History of Toledo, Spain

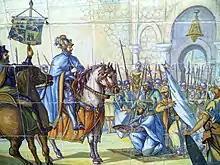
Azulejo in Seville's Plaza de España despicting the conquest of Toledo in 1085.

A series of church councils was held in Toledo under the Visigoths. A synod of Arian bishops was held in 580 to discuss theological reconciliation with Nicene Christianity. Liuvigild's successor, Reccared, hosted the third council of Toledo, at which the Visigothic kings abandoned Arianism and reconciled with the existing Hispano-Roman episcopate. A synod held in 610 transferred the metropolitanate of the old province of Carthaginensis from Cartagena to Toledo. At that time, Cartagena was ruled by the Byzantines, and this move ensured a closer relation between the bishops of Spain and the Visigothic kings. King Sisebut forced Jews in the Visigothic kingdom to convert to Christianity; this act was criticised and efforts were made to reverse it at the Fourth Council of Toledo in 633.